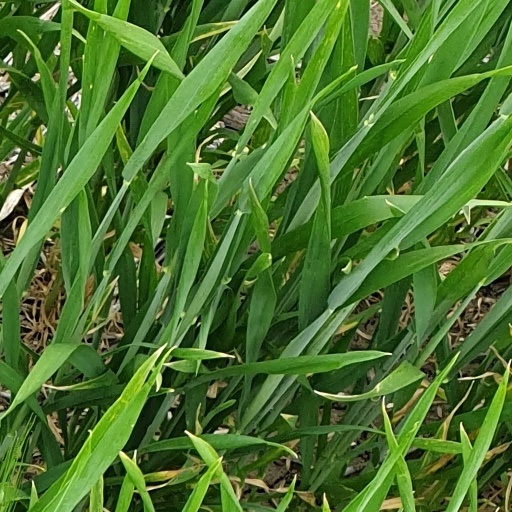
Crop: wheat